River Thames

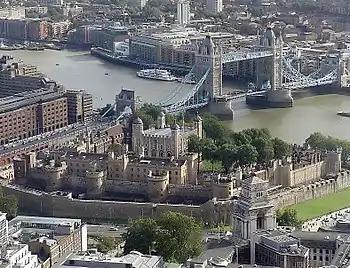
The Tower of London begun in the 11th century, with Tower Bridge, built 800 years later

Researchers have identified the River Thames as a discrete drainage line flowing as early as 58 million years ago, in the Thanetian stage of the late Palaeocene epoch. Until around 500,000 years ago, the Thames flowed on its existing course through what is now Oxfordshire, before turning to the north-east through Hertfordshire and East Anglia and reaching the North Sea near present-day Ipswich.